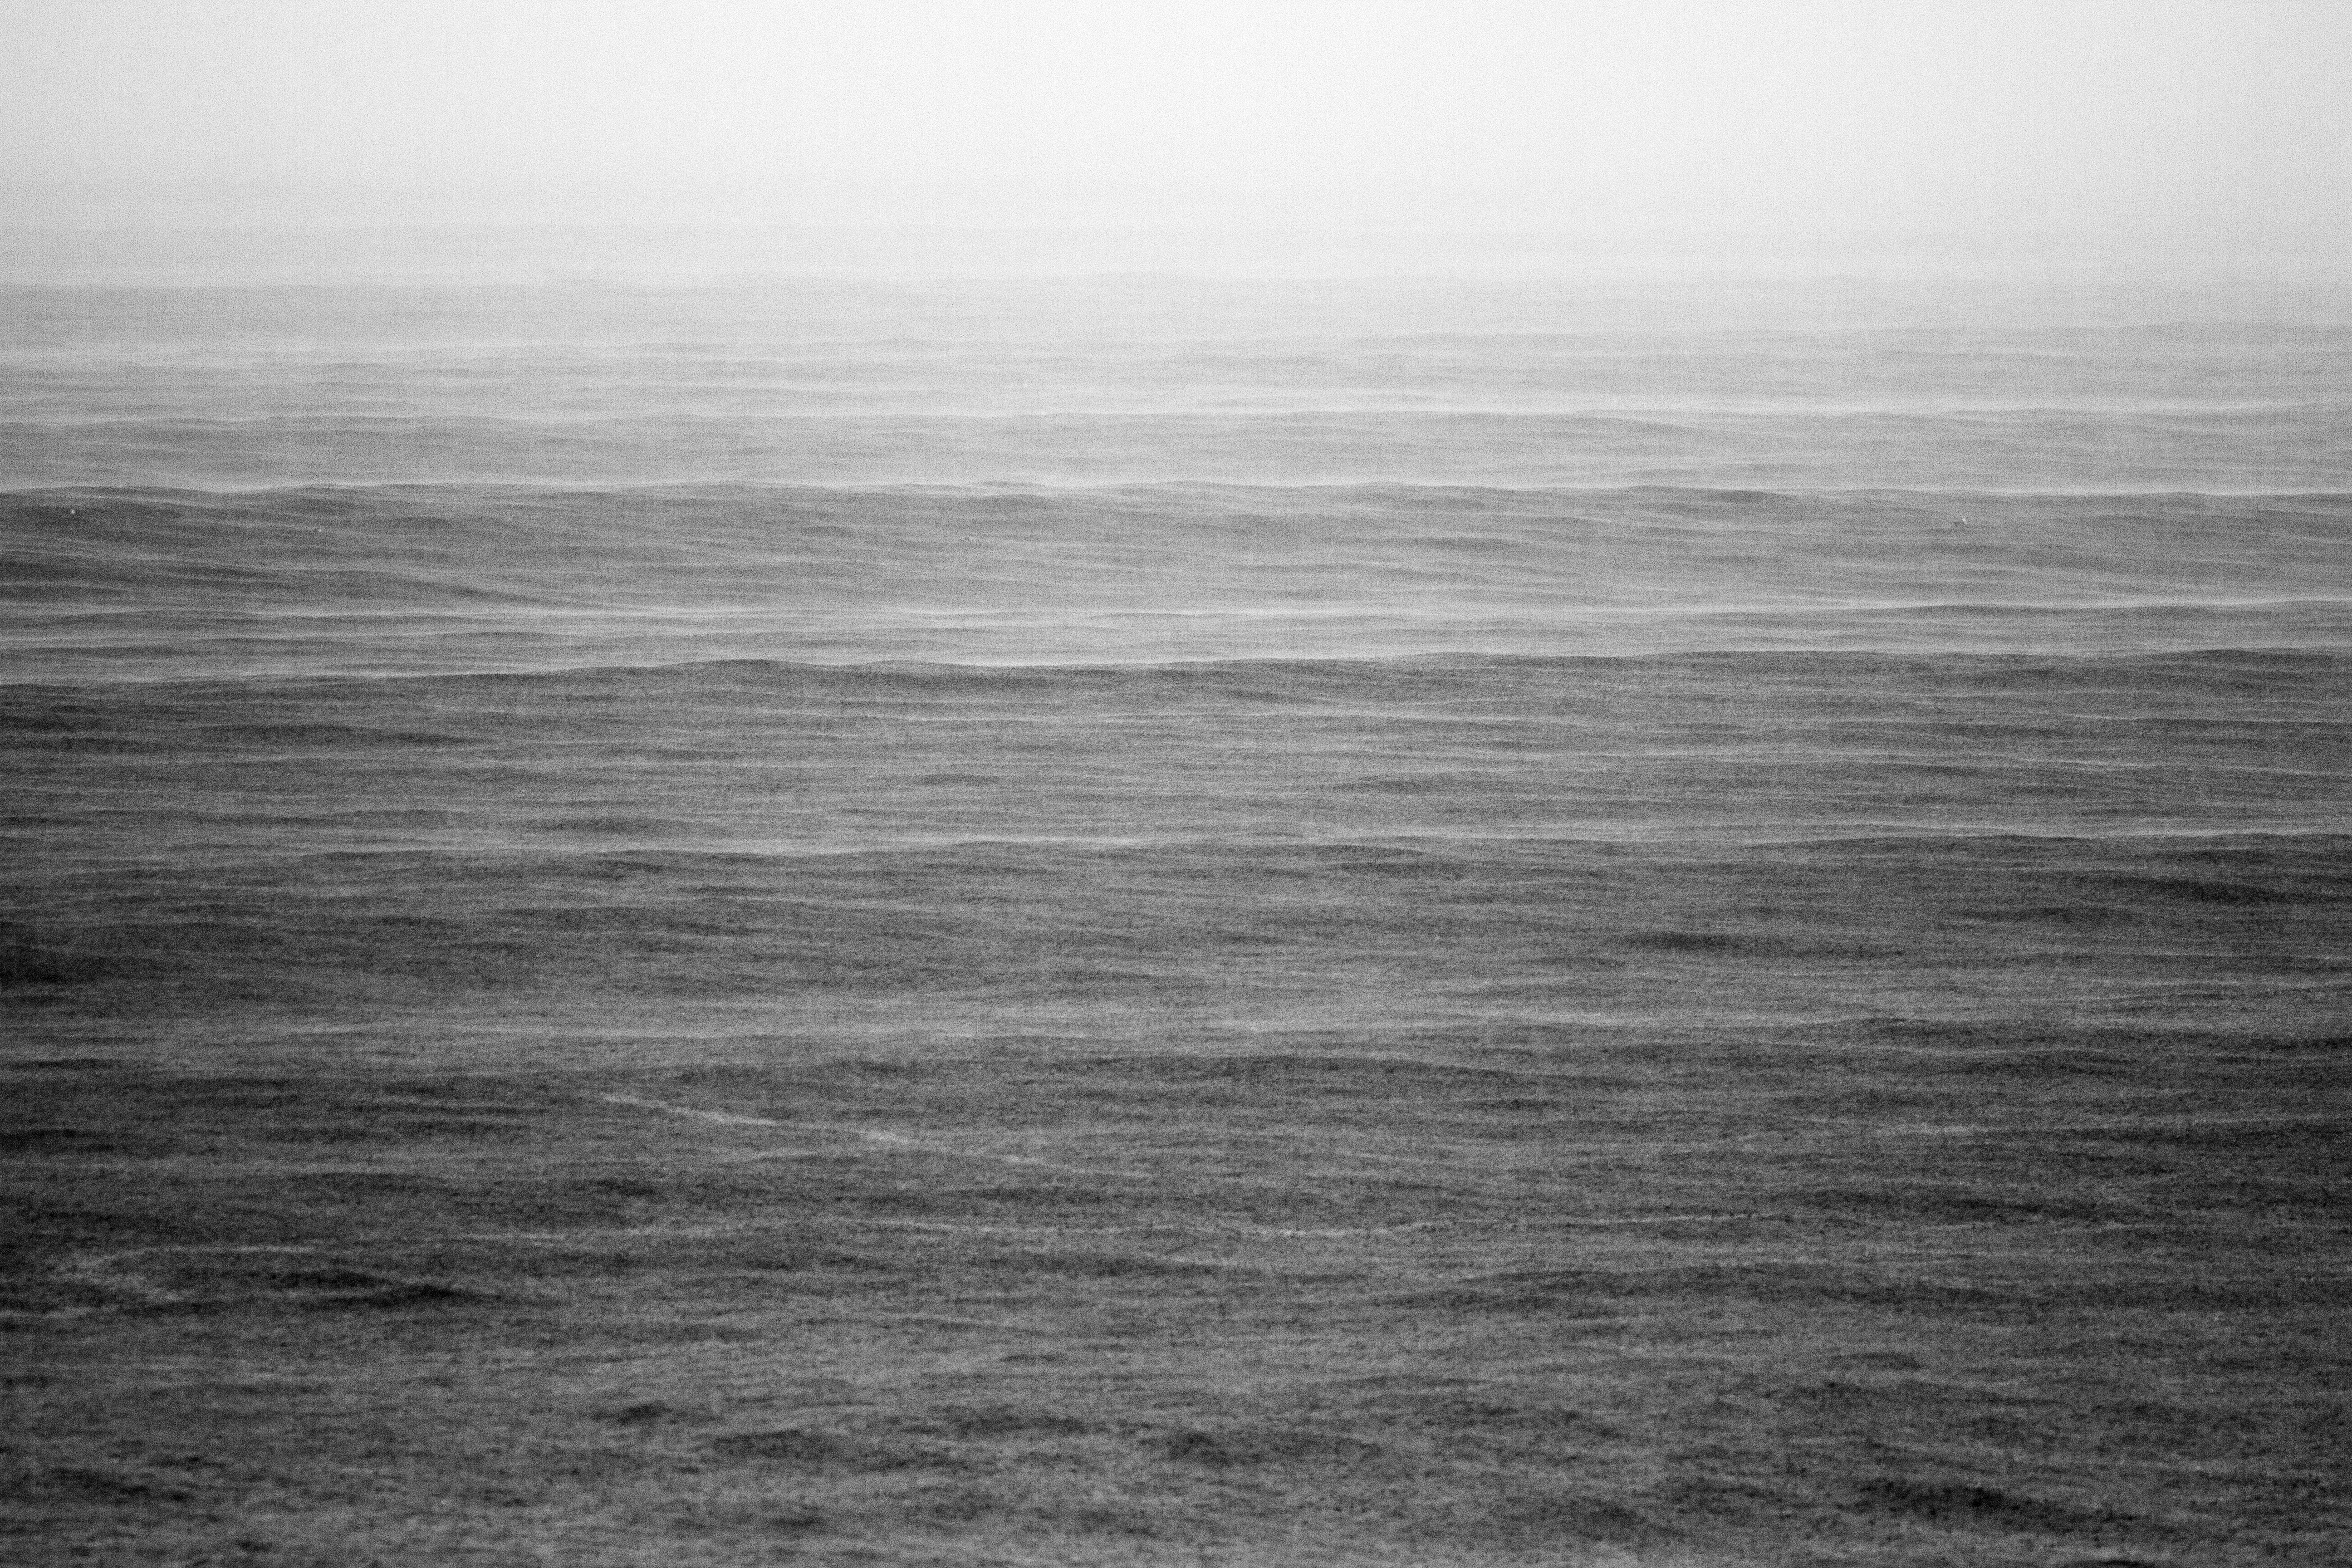
sea, coast, ocean, horizon, cloud, black and white, fog, mist, morning, wave, dawn, atmosphere, weather, monochrome, monochrome photography, atmospheric phenomenon, wind wave